Pale lager

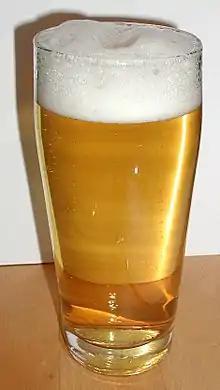
A typical Bavarian helles

"" or "" is a traditional German pale lager, produced chiefly in Southern Germany, particularly Munich. The German word can be translated as "bright", "light", or "pale". In 1894, the Spaten Brewery in Munich noticed the commercial success of the pale lagers Pilsner and Dortmunder Export; Spaten utilized the methods that Sedlmayr had brought home over 50 years earlier to produce their own pale lager they named in order to distinguish it from the darker, sweeter or ("dark beers") from that region. Initially other Munich breweries were reluctant to brew pale-coloured beer, though, as the popularity of pale beers grew, so other breweries in Munich and Bavaria gradually began brewing pale lager either using the name or .